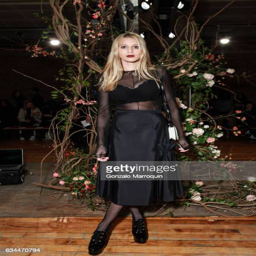
person at the show during fashion week at broadway